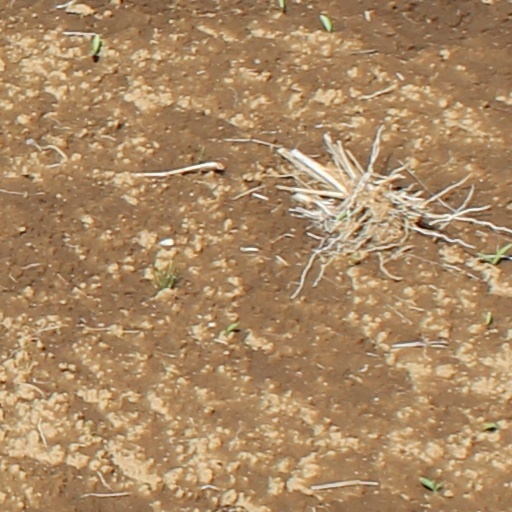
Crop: wheat